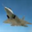
Label: airplane